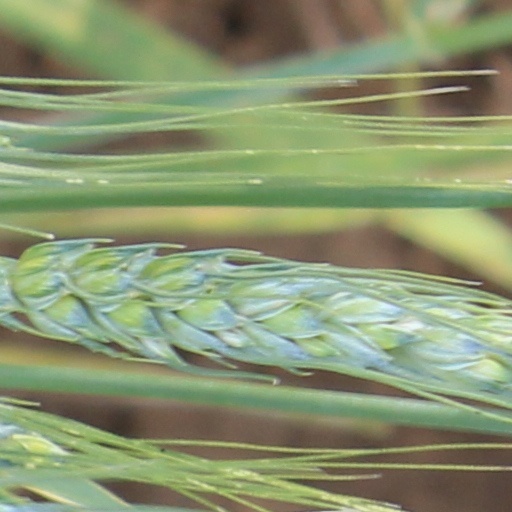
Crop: wheat